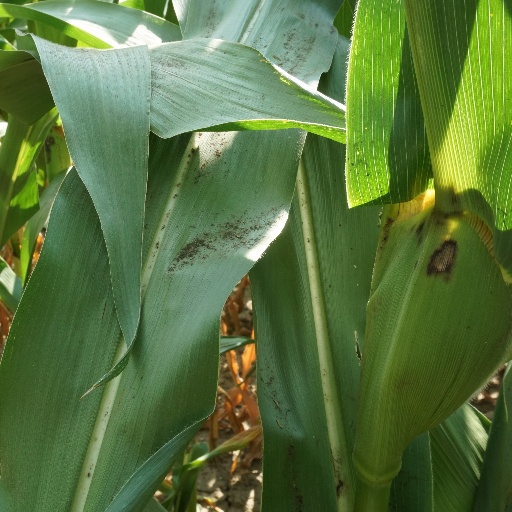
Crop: maize; corn